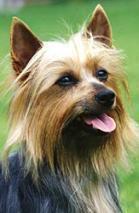
Australian_terrier